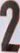
Number: 2